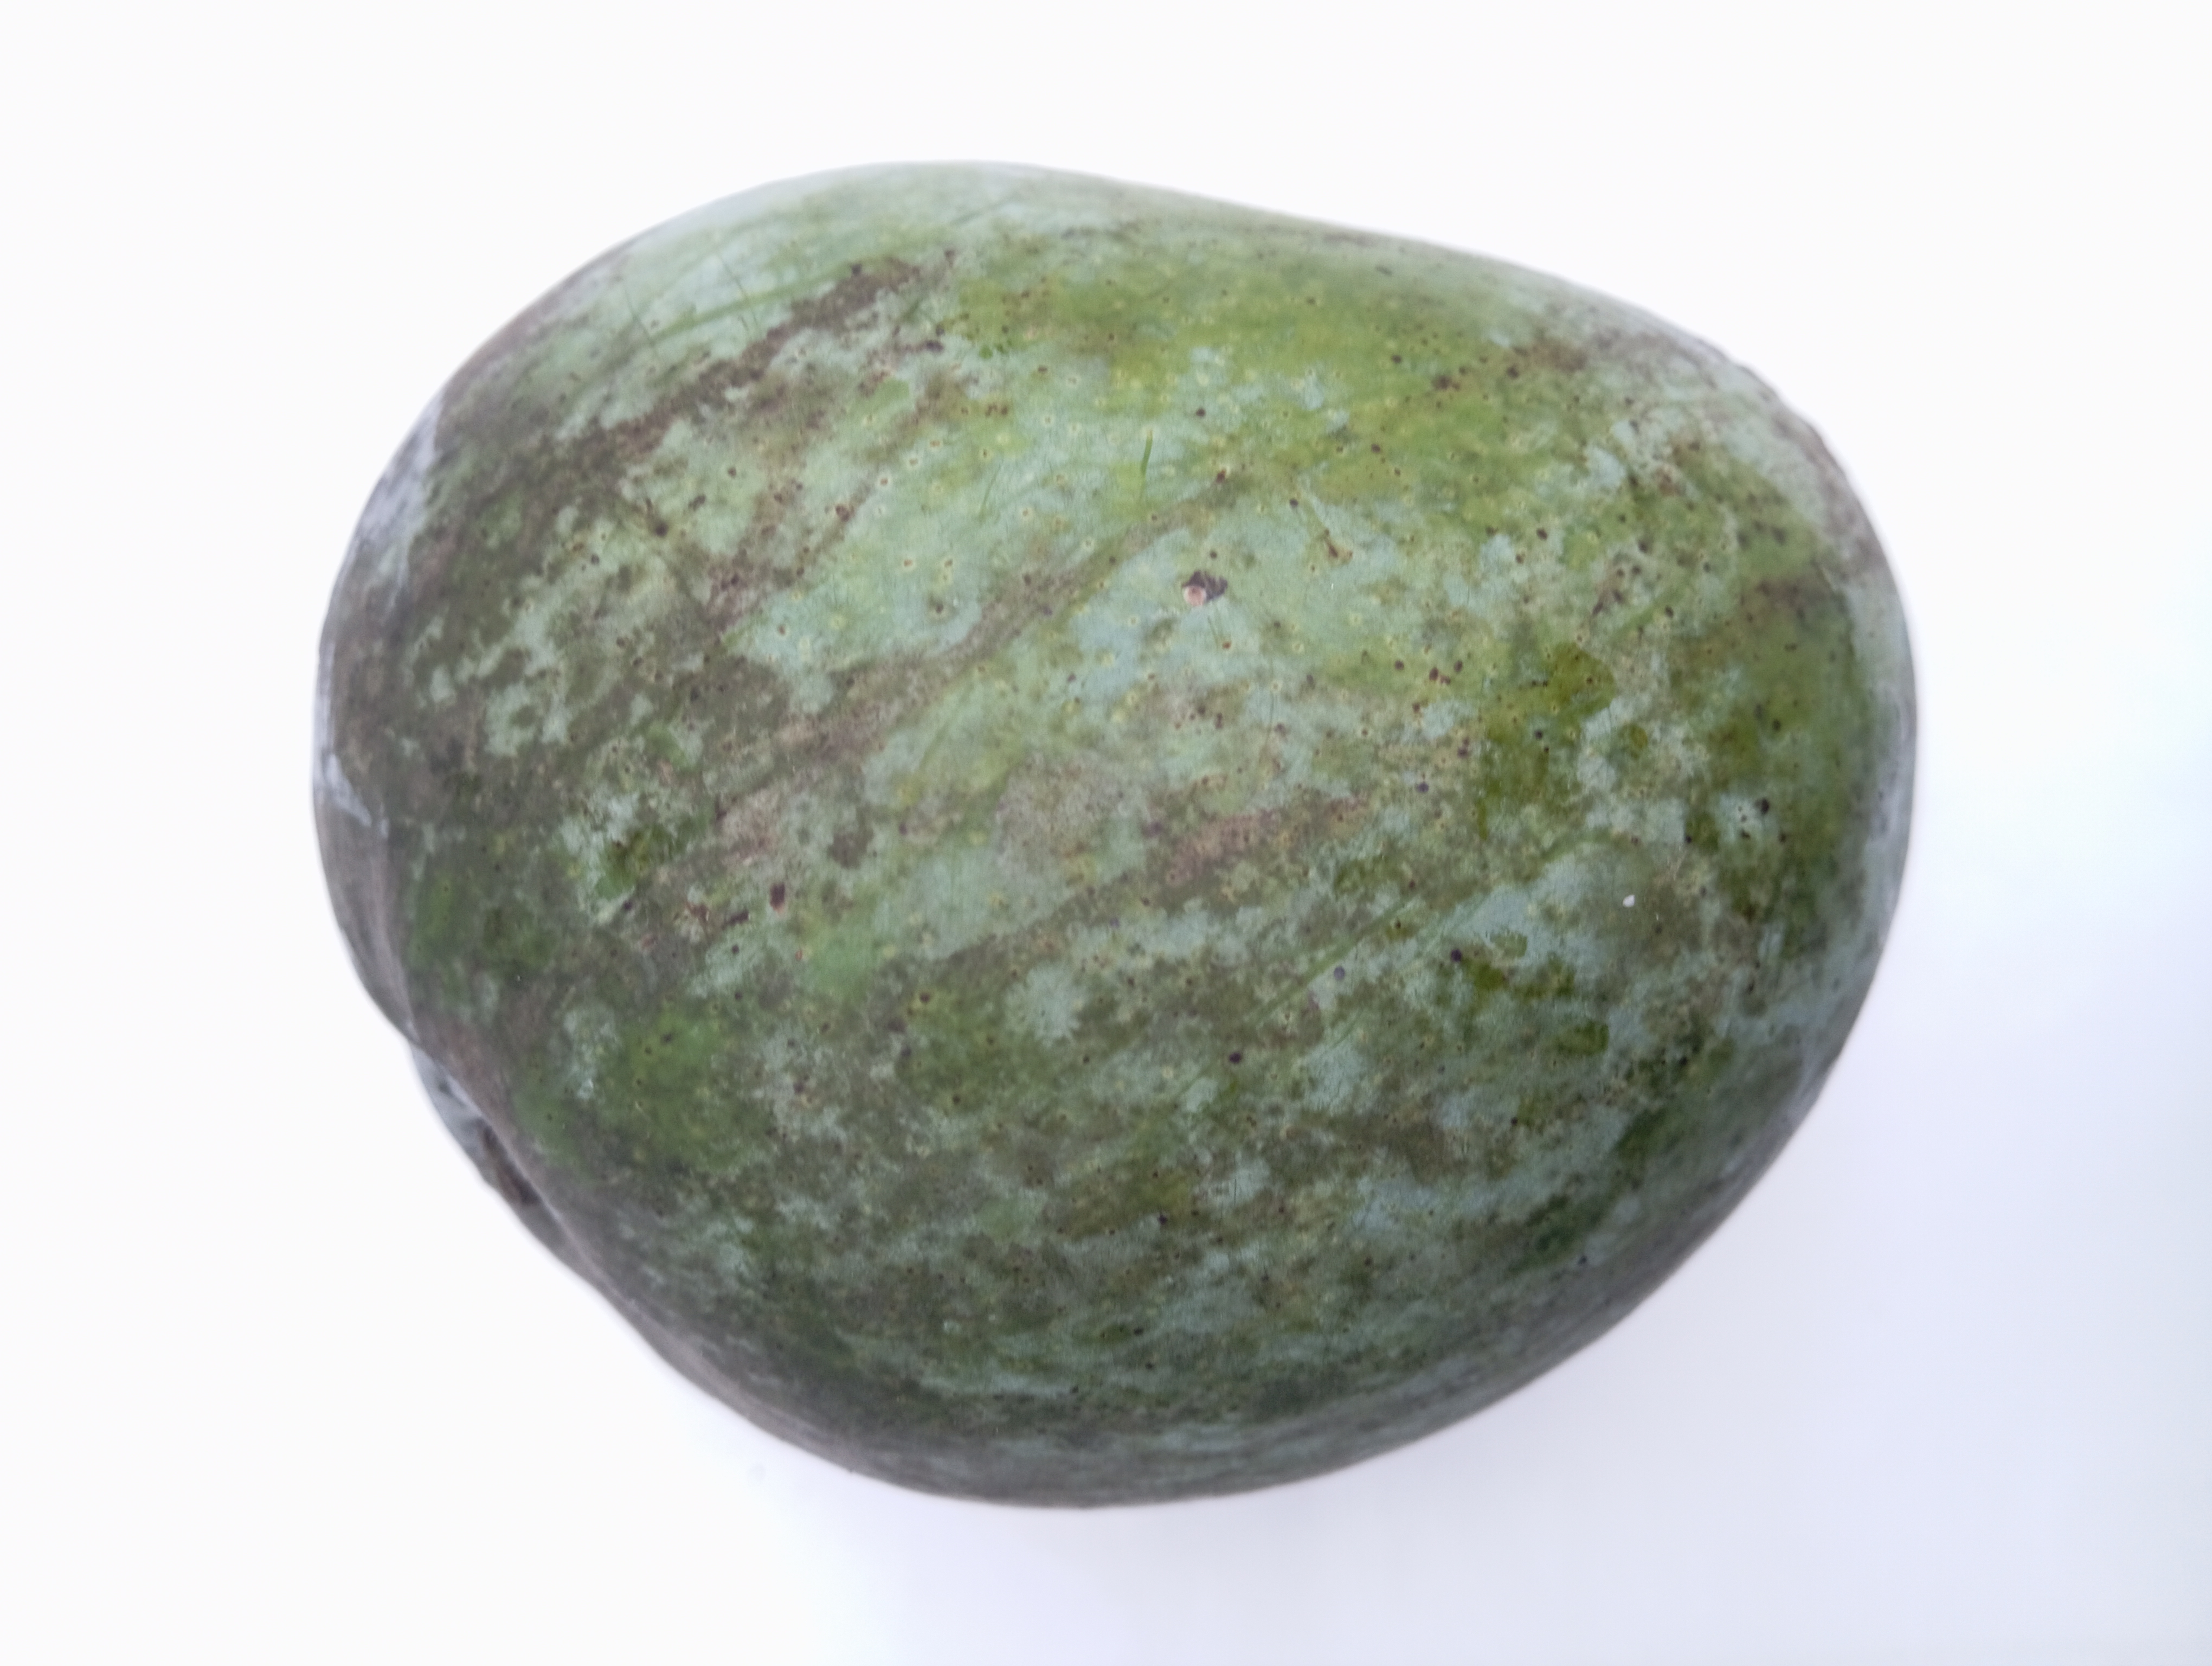
Mango variety: Bari 4